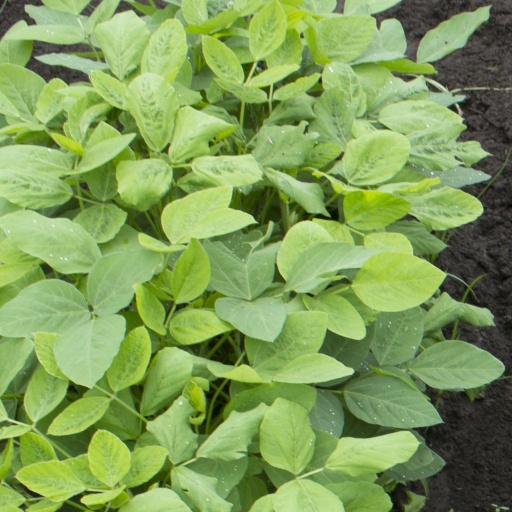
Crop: soybean